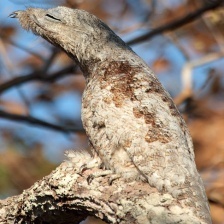
Species: GREAT POTOO
Scientific name: NYCTIBIUS GRANDIS